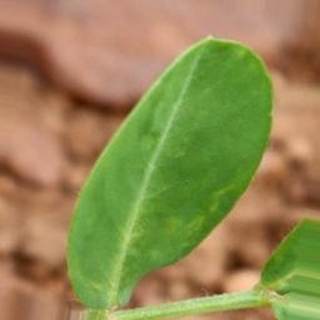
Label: healthy_groundnut